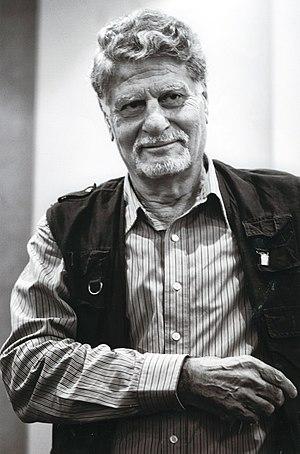
Jalal Khoury, né à Beyrouth, est un auteur dramatique de langue arabe, metteur en scène, comédien et chroniqueur artistique.